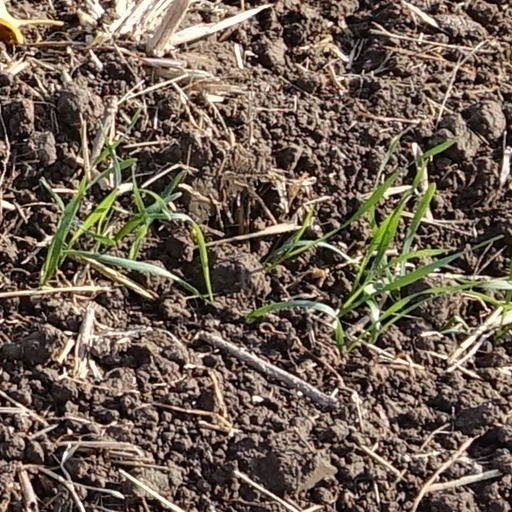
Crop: wheat